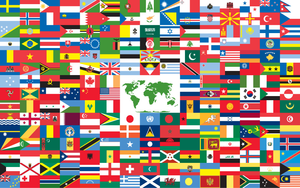
EuropaCorp est un studio de cinéma français fondé par Luc Besson et Pierre-Ange Le Pogam, qui réunit les activités de production, distribution salle, vidéo, VàD, la vente de droits TV pour la France, la vente des droits internationaux, mais aussi partenariats et licences, production et édition de musique, édition de livres, et production de films publicitaires.
Plusieurs propositions ont été émises pour la création d'un « drapeau de la Terre ». Aucune de ces propositions n'a recueilli la reconnaissance officielle d'un quelconque État. Les trois seuls drapeaux approchant de cet idéal et ayant obtenu une certaine reconnaissance politique et morale à l'échelle planétaire sont le drapeau des Nations unies, le drapeau olympique, et dans une moindre mesure celui - non-officiel - du Jour de la Terre.